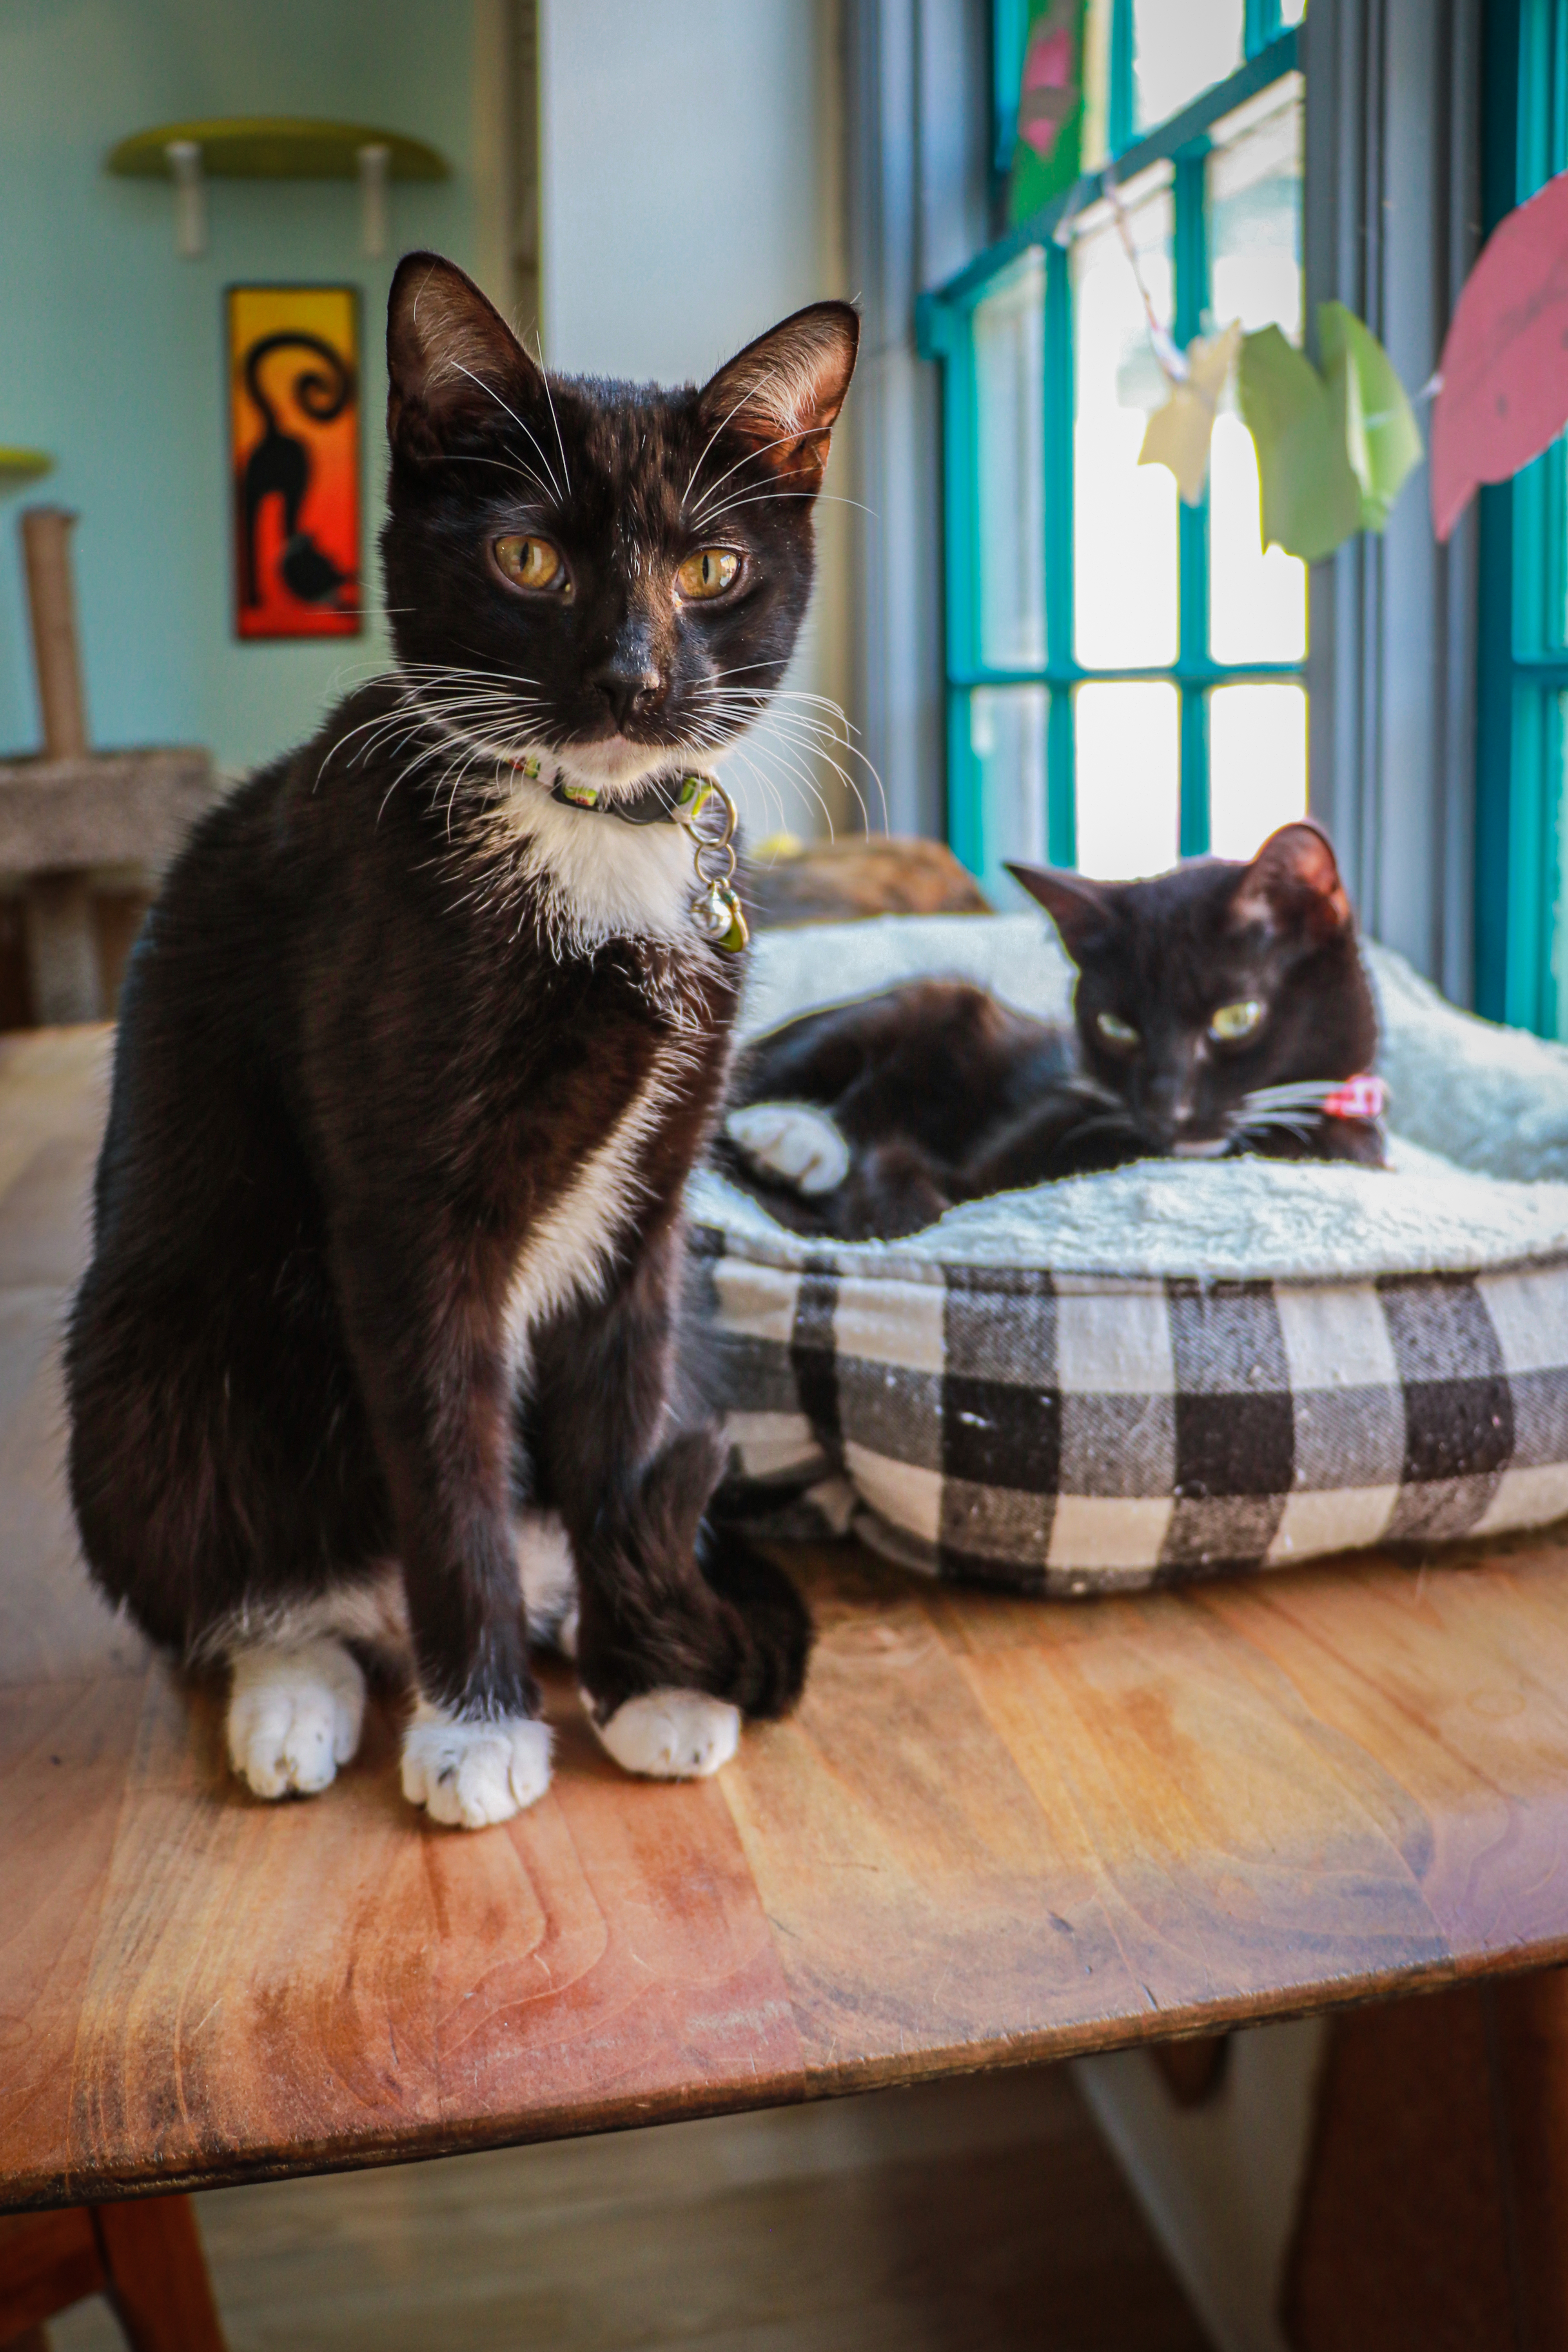
cats, cat, furniture, table, felidae, carnivore, window, small to medium sized cats, whiskers, comfort, wood, cat supply, tail, snout, Pet supply, fur, domestic short haired cat, hardwood, claw, paw, sitting, black cat, flooring, linens